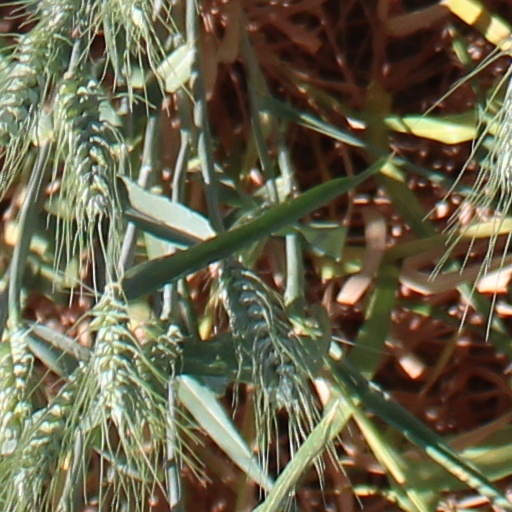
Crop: wheat